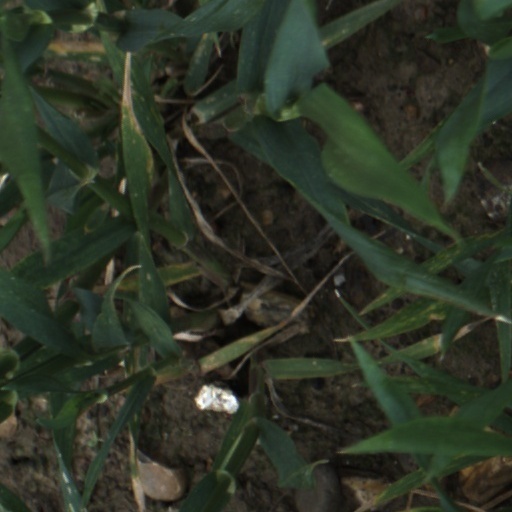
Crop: wheat